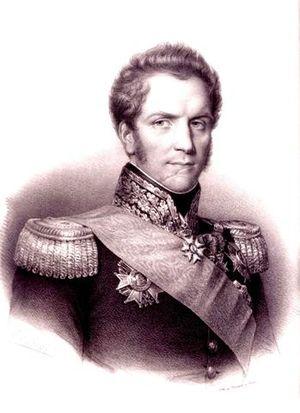
Portrait de Louis Sebastien Grundler
Louis Sébastien Grundler, né à Paris le 20 juillet 1774 et mort le 27 septembre 1833 à Troyes, est un ébéniste et général français de la Révolution et de l’Empire.